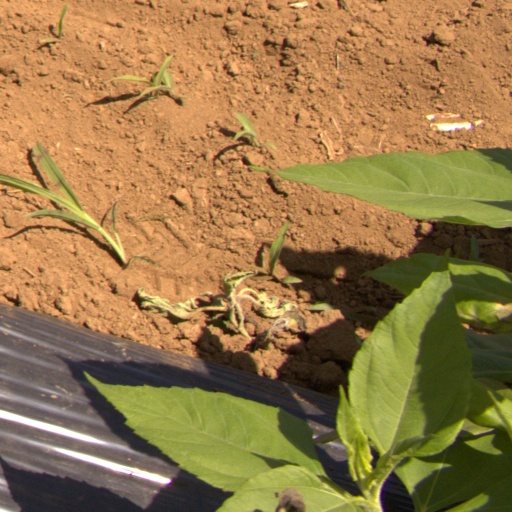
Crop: Jerusalem artichoke